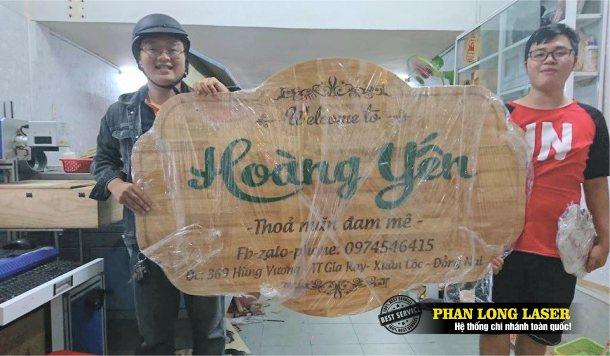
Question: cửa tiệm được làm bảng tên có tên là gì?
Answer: cửa tiệm có tên là hoàng yến